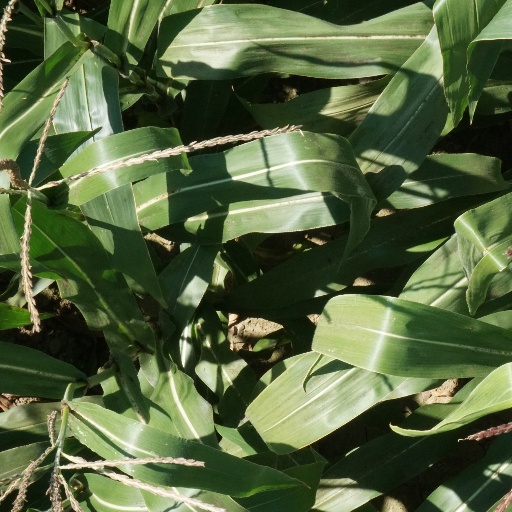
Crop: maize; corn